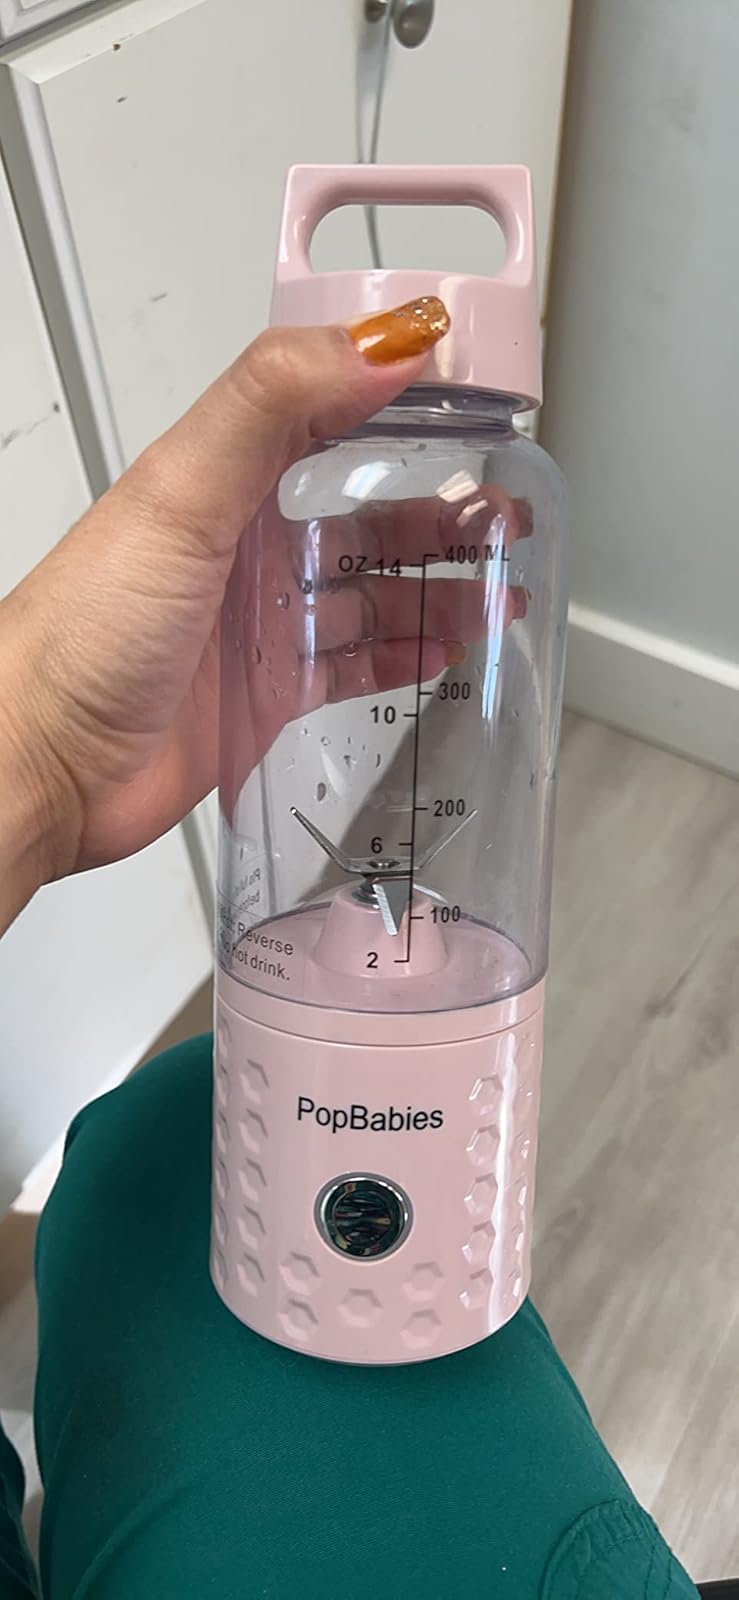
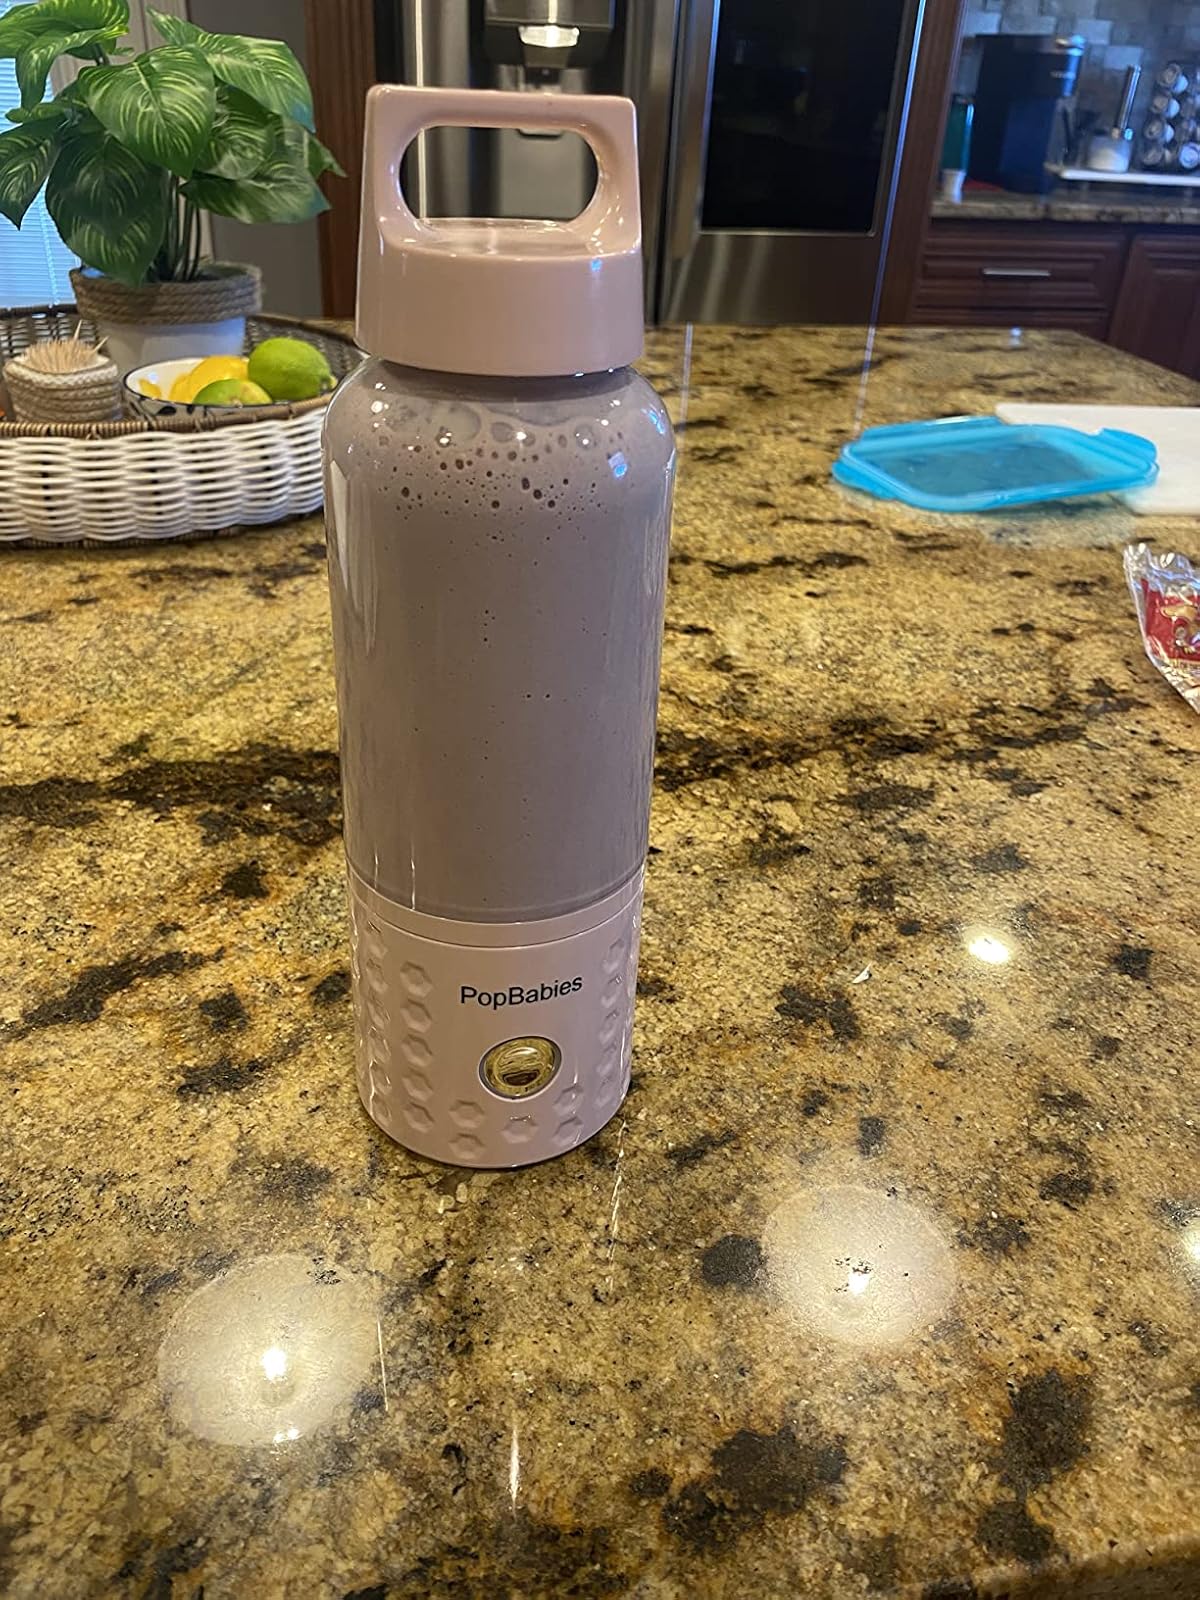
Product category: items_blender
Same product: yes